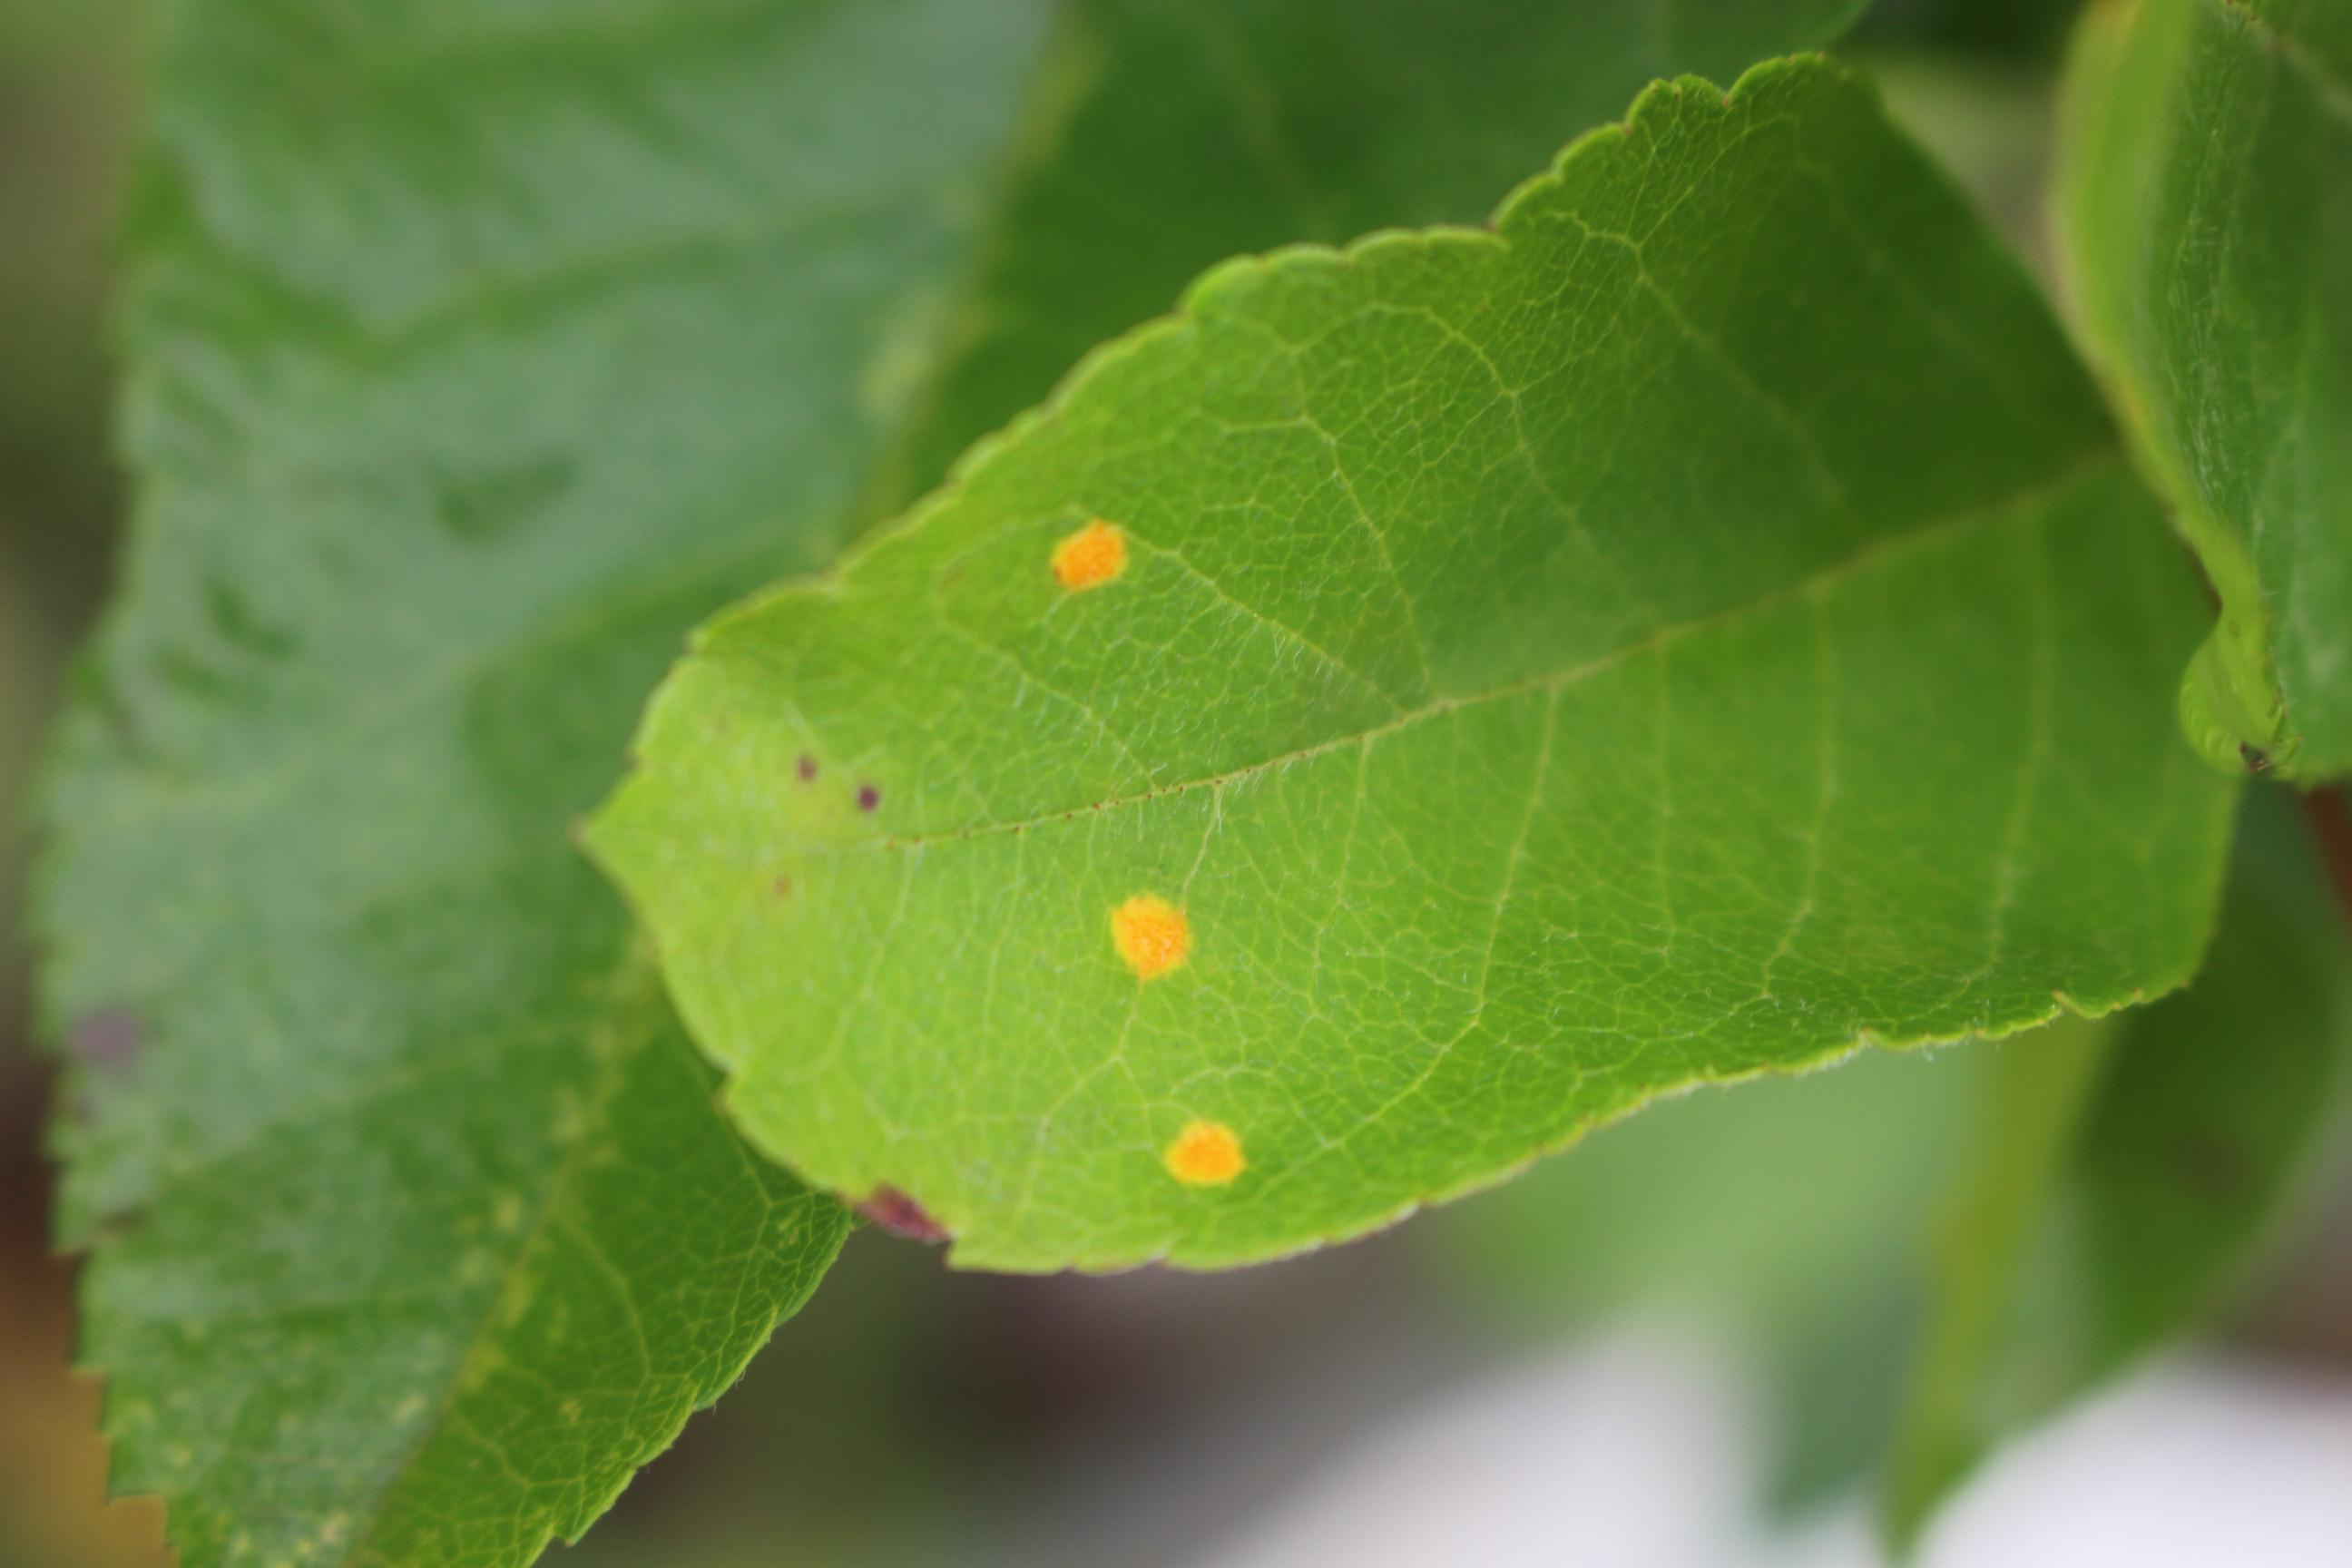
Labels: rust